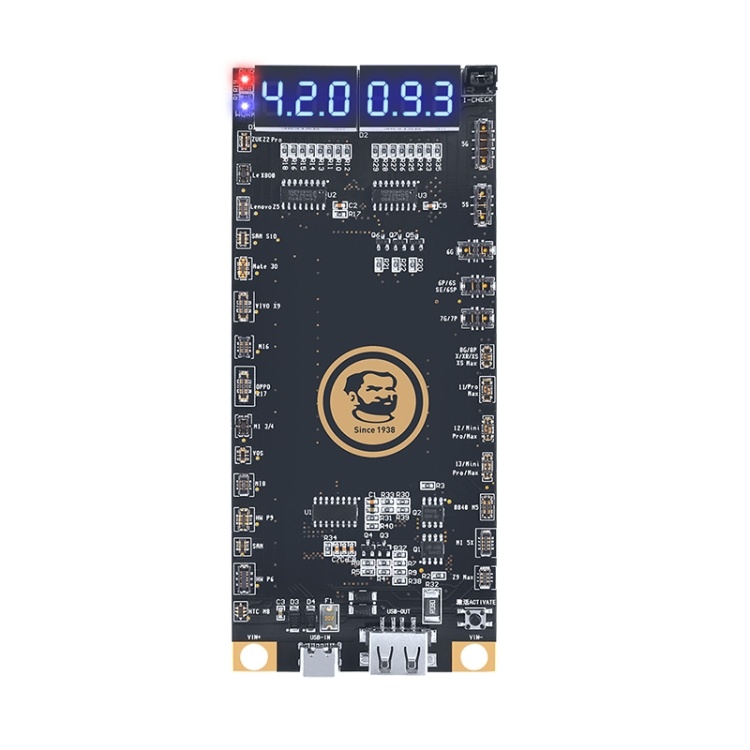
Mechanic BA27 Battery Activation Detection Board For iPhone 5-13 Pro Max / Android Phone
1. Battery One-button activation. 2. Current/voltage real-time monitoring. 3. Can be externally connected pointer table interface. 4. Intelligent recognition battery. 5. Charging/output multiple interfaces. 6. 4.2v regulated output. 7. Latest support for iPhone 13 series. 8. Screen display: LED digital display. 9. Support Model: 5G/5S/6/6 Plus/7/7 Plus/8/8 Plus/X/XS/XS Max/XR/11/11 Pro/11Pro Max/12/12 mini/12 Pro/12 Pro Max/13/13 mini/13 Pro/13 Pro Max/Android models up to 400+ Specification: General Compatible with Apple: iPhone 13 Pro Max , iPhone 13 , iPhone 13 mini , iPhone 13 Pro , iPhone 12 , iPhone 12 Pro Max , iPhone 12 Pro , iPhone 12 mini , iPhone 11 Pro , iPhone 11 Pro Max , iPhone 11 , iPhone XR , iPhone XS Max , iPhone X , iPhone 8 Plus , iPhone 8 , iPhone 7 , iPhone 7 Plus , iPhone 6s Plus , iPhone 6 Plus , iPhone 6 , iPhone 5S , iPhone 5 Package Weight One Package Weight 0.09kgs / 0.19lb One Package Size 15cm * 10cm * 1.5cm / 5.91inch * 3.94inch * 0.59inch Qty per Carton 200 Carton Weight 21.00kgs / 46.30lb Carton Size 52cm * 32cm * 32cm / 20.47inch * 12.6inch * 12.6inch Loading Container 20GP: 500 cartons * 200 pcs = 100000 pcs 40HQ: 1162 cartons * 200 pcs = 232400 pcs
Brand: MobSpares
Category: Electronics > Electronics Accessories > Power > Battery Accessories > General Purpose Battery Testers